Agape

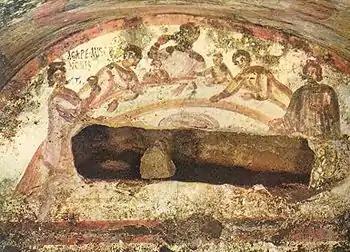
Fresco of a female figure holding a chalice at an early Christian Agape feast. Catacomb of Saints Marcellinus and Peter, Via Labicana, Rome.

The word received a broader usage under later Christian writers as the word that specifically denoted Christian love or charity, or even God himself. The expression "God is love" occurs twice in the New Testament: 1 John 4:8;16. was also used by the early Christians to refer to the self-sacrificing love of God for humanity, which they were committed to reciprocating and practicing towards God and among one another (see ). This understanding is built upon the foundational Hebrew concept of , or the loving kindness of God, which is taught throughout the Old Testament.